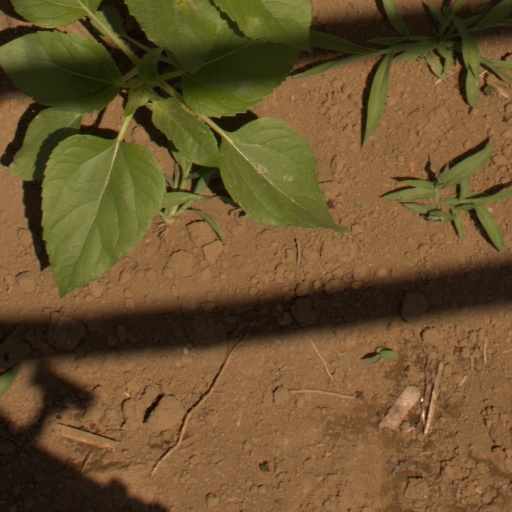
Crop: Jerusalem artichoke